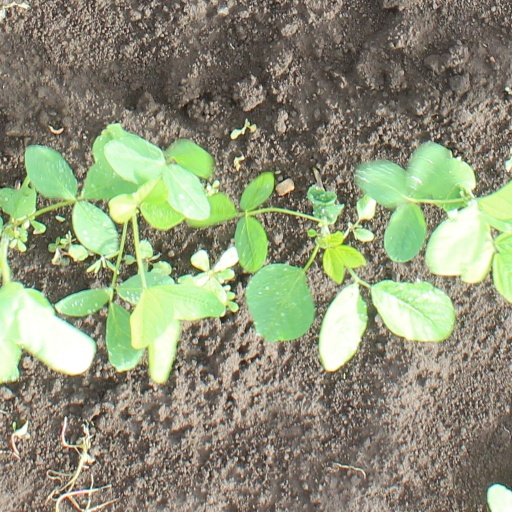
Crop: soybean